History of Indigenous Australians

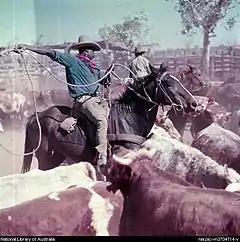
Indigenous Australian stockman at Victoria River Downs Station

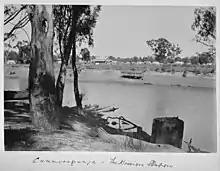
Cummeragunja Aboriginal Mission Station in 1893

By 1850, southern Australia had been settled by the new immigrants and their descendants, except for the Great Victoria Desert, Nullarbor Plain, Simpson Desert, and Channel Country. European explorers had started to venture into these areas, as well as the Top End and Cape York Peninsula. By 1862 they had crossed the continent and entered Kimberley and Pilbara, while consolidating colonial claims in the process. Indigenous reaction to them ranged from assistance to hostility. Any new lands were claimed, mapped and opened to pastoralists, with North Queensland settled in the 1860s, Central Australia and the Northern Territory in the 1870s, Kimberley in the 1880s, and the Wunaamin Miliwundi Ranges after 1900. This again led to violent confrontation with the Indigenous peoples. However, because of the dryness and remoteness of the new frontier, settlement and economic development were slower. The European population therefore remained small and consequently more fearful, with few police protecting the Indigenous population. It is estimated that in North Queensland 15 percent of the first wave of pastoralists were killed in Indigenous attacks, while 10 times more of the other side met the same fate. In the Gulf Country, over 400 violent Indigenous deaths were recorded 1872 to 1903.